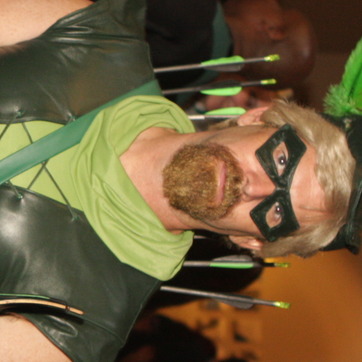
Material: hair